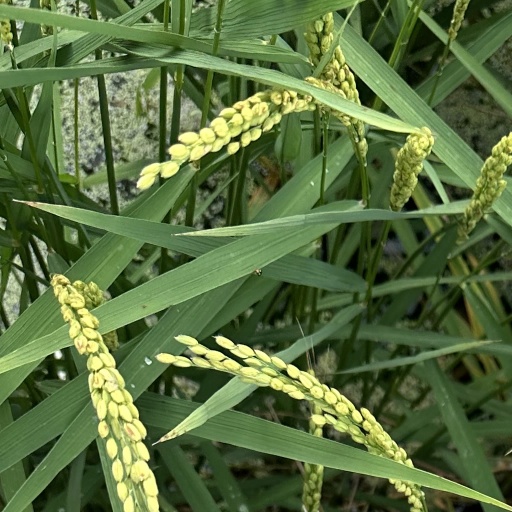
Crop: rice